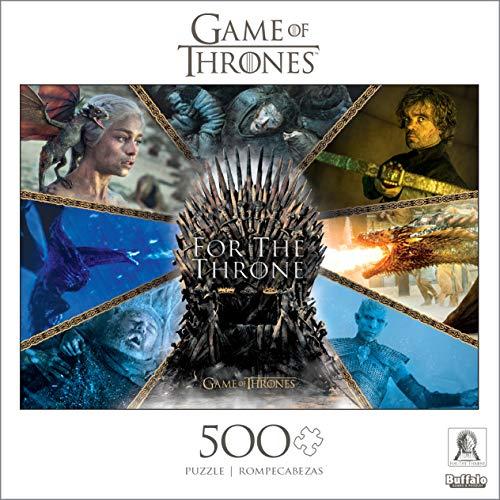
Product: Buffalo Games - Game of Thrones - For The Throne - 500 Piece Jigsaw Puzzle
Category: Toys & Games | Puzzles | Jigsaw Puzzles
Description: Great Condition.
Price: $10.99
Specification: ProductDimensions:1.8x7.9x7.9inches|ItemWeight:13.4ounces|ShippingWeight:13.4ounces(Viewshippingratesandpolicies)|ASIN:B07Q5C7RDY|Itemmodelnumber:3356|Manufacturerrecommendedage:14yearsandup